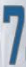
Number: 7